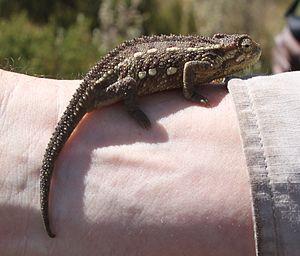
Trioceros bitaeniatus est une espèce de sauriens de la famille des Chamaeleonidae. Cette espèce effectue une reproduction vivipare, donc met au monde des petits en vie.